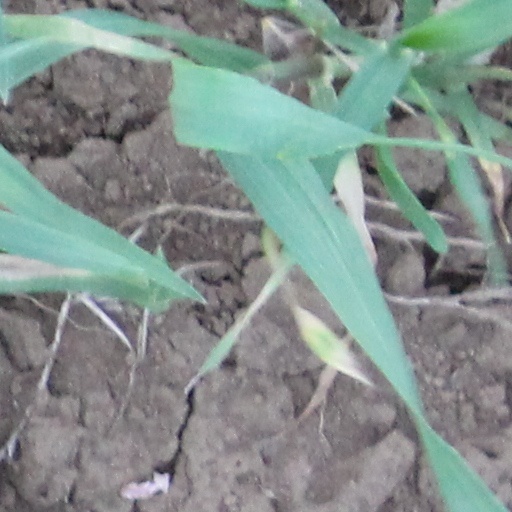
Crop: wheat